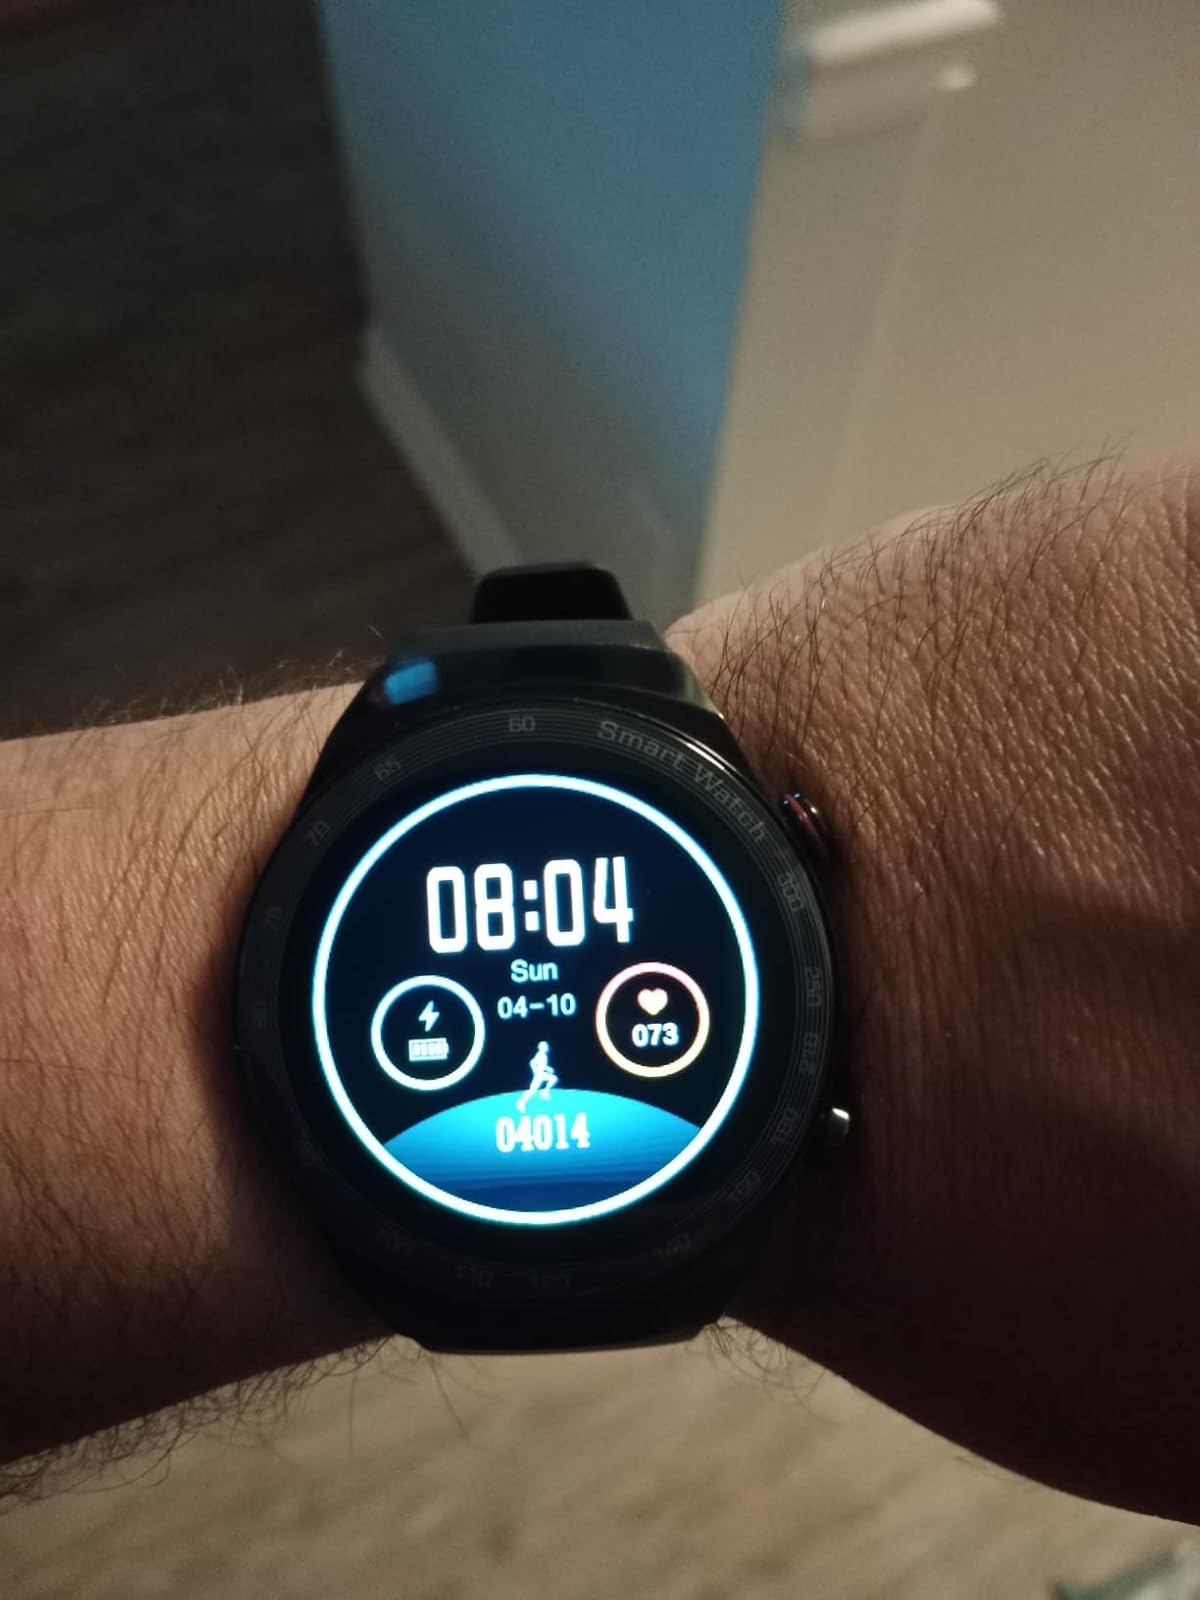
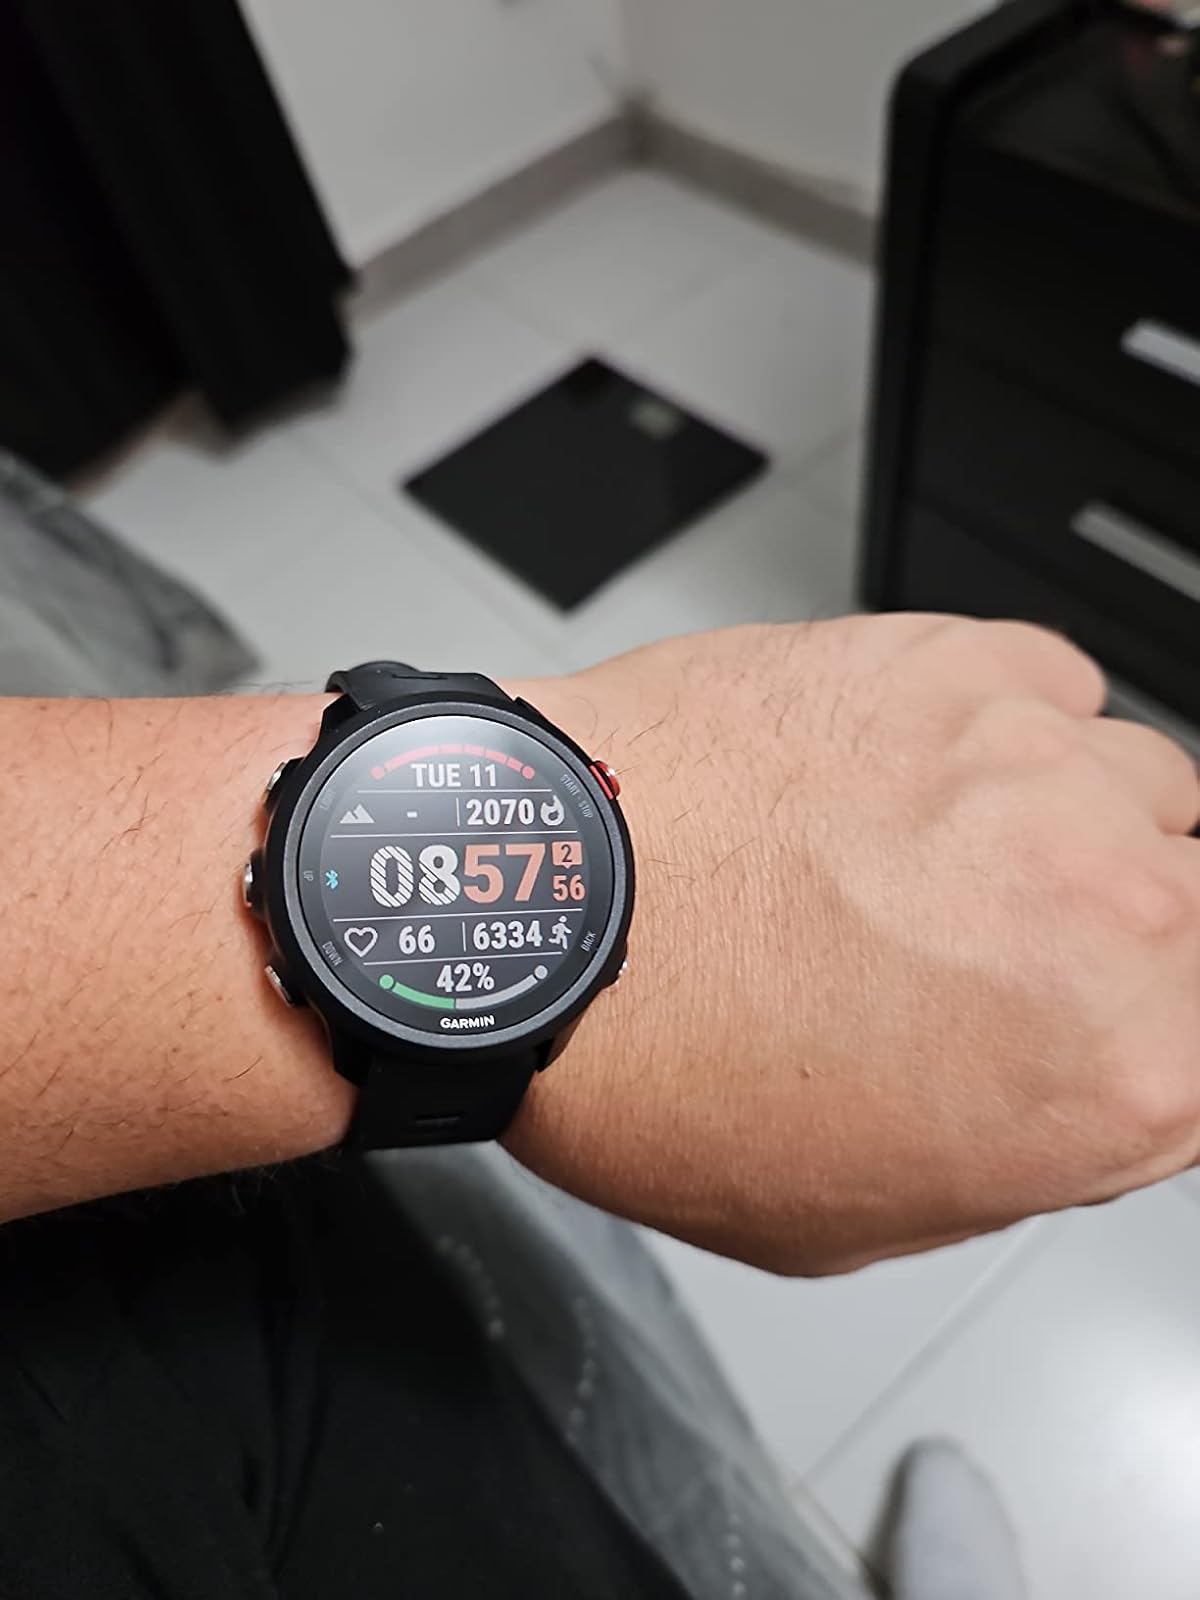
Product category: smartwatch
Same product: no